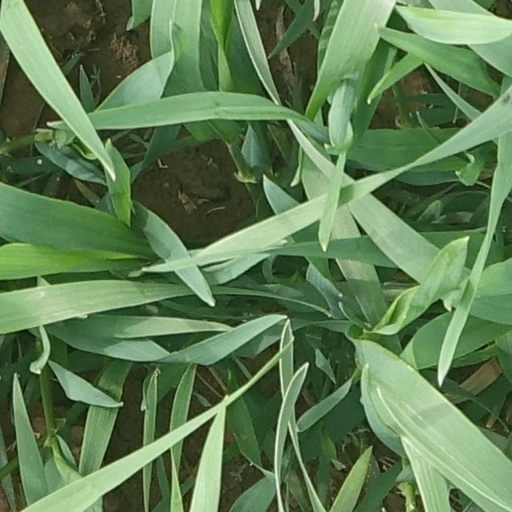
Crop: wheat